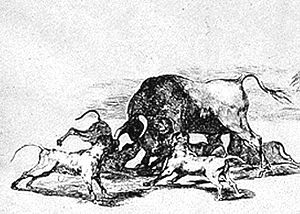
Forbudte hunderacer
Forbudte hunderacer er hunderacer, der er forbudt grundet deres farlighed overfor mennesker og andre dyr. Forbuddet er dynamisk eftersom listen over forbudte hunderacer kan variere i antal hos de respektive lande. Desuden har der historisk eksisteret en såkaldt observationsliste over hunde, der omfattede hunderacer, der stiller særlige krav til ejerens håndtering og opdragelse, men som dog ikke har udvist en sådan farlighed, at de på daværende tidspunkt skulle forbydes.